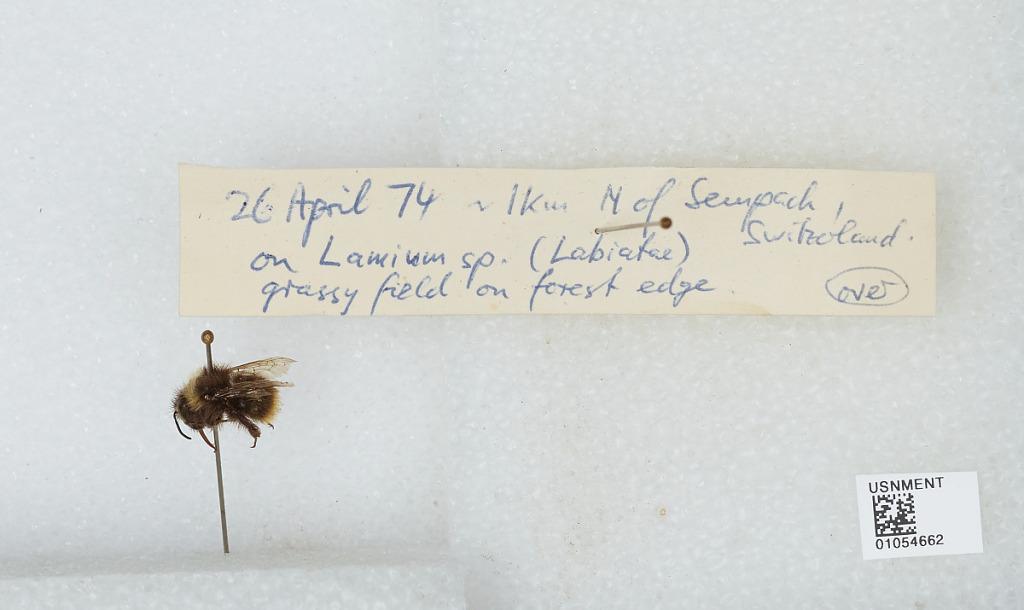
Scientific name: Bombus sp.
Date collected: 1974-4-26
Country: Switzerland
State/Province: Lucerne
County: Sursee
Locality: ~1 kilometer north of Sempach
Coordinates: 47.1518, 8.18959